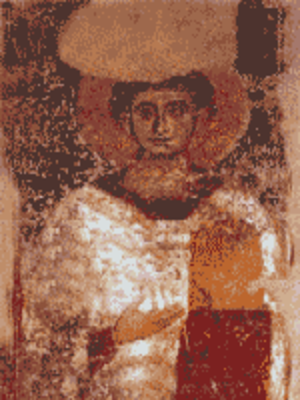
Arius
Prestbyteren Arius (ca. 250-336)
Arius var en oldkirkelig presbyter og teolog i Alexandria, af libysk herkomst. Han blev fordømt på koncilet i Nikæa 325, men vendte tilbage til Alexandria omkring 334. Arius har lagt navn til arianismen.